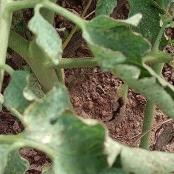
Crop: Tomato
Condition: mite-d